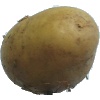
Label: white_potato